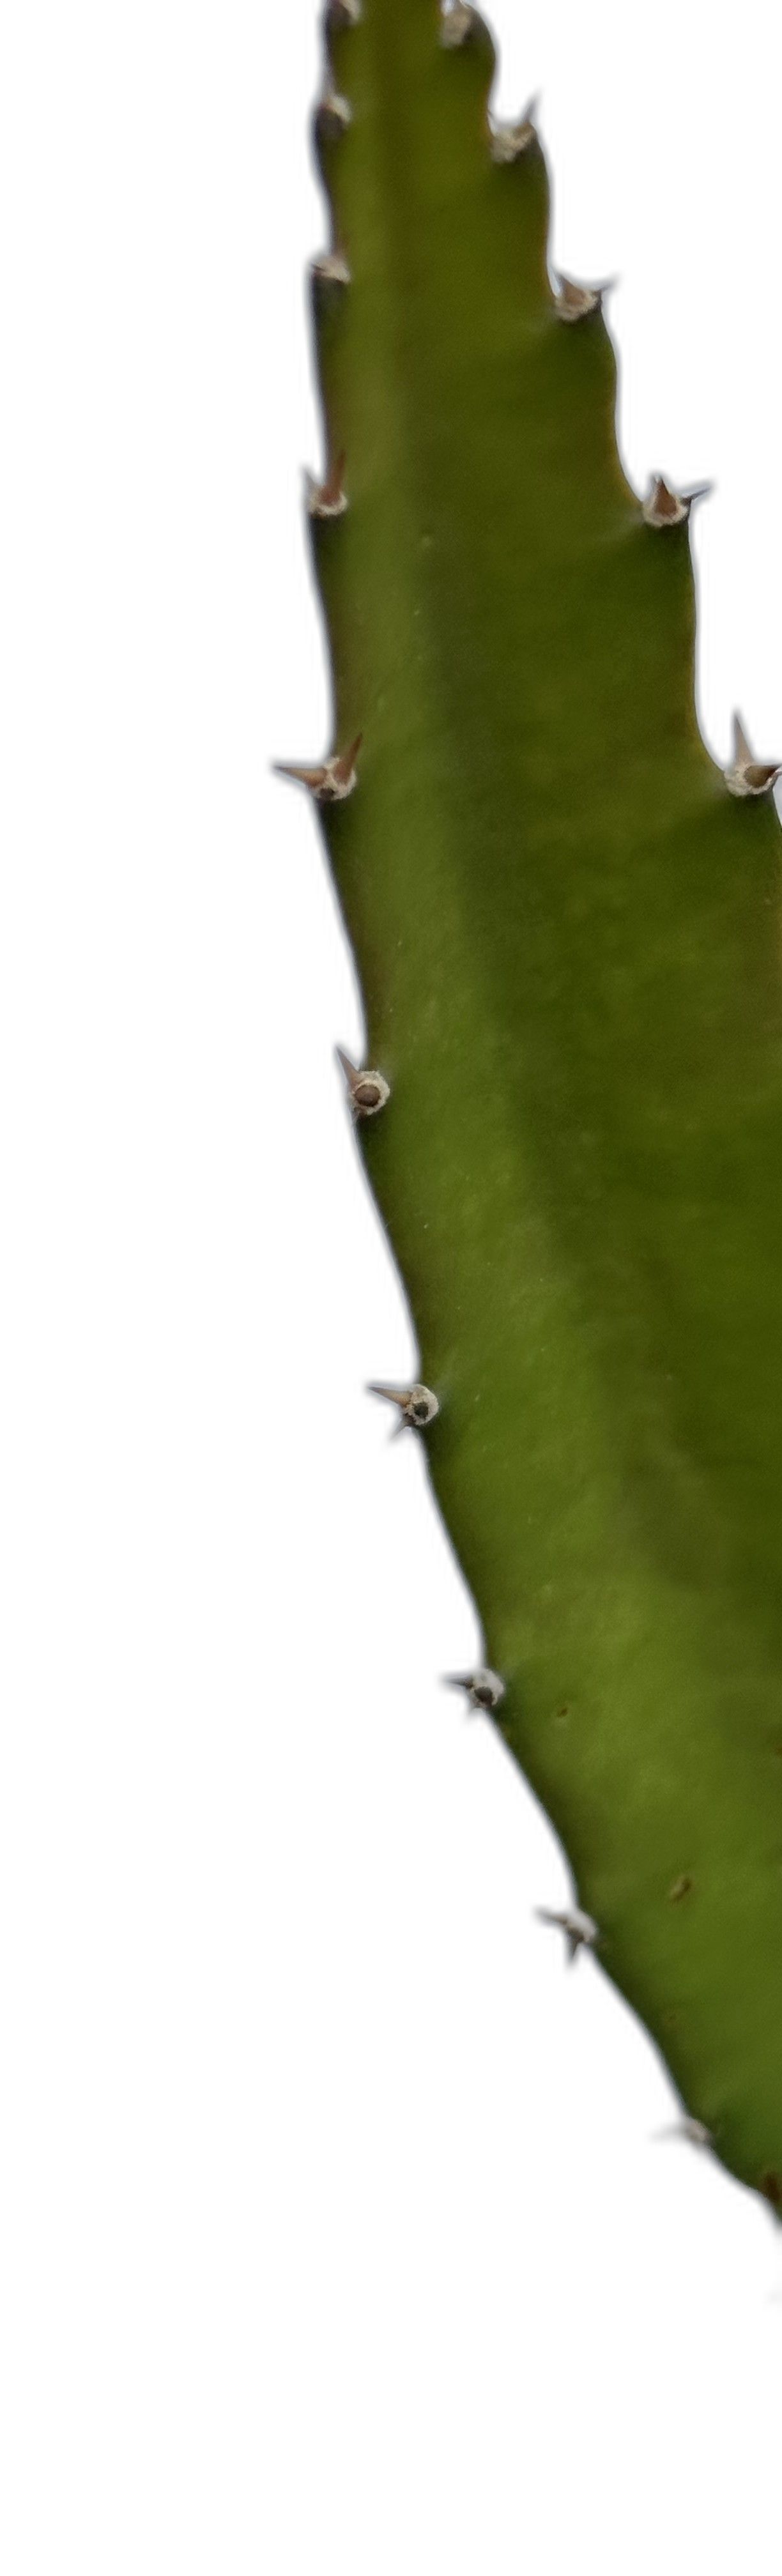
Label: Good leaf